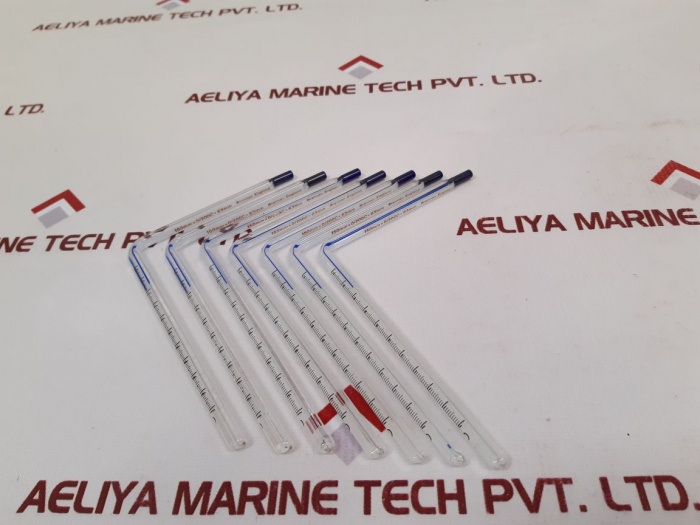
Set Of 7X Brannan 150Mm×0/200C×63Mm Thermometer
Brand: Brannan
Set Of 7X Brannan 150Mm×0/200C×63Mm Thermometer Brannan 150Mm×0/200C×63Mm England Weight: 15 Gm
Category: Hardware > Tools > Measuring Tools & Sensors > Barometers > Mercury Barometers